Fort Willem I, Ambarawa

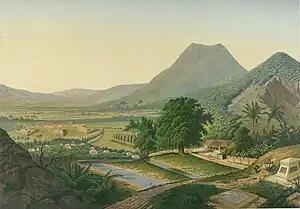
A 19th-century lithograph showing the fertile Ambarawa plantation with European cemetery in the foreground and the extensive square-shaped Fort Willem I in the background.

Fort Willem I, known in Indonesian/Javanese as Benteng Pendem Ambarawa (Ambarawa's Sunken Fort), is a 19th-century Dutch fortress in Ambarawa, Central Java, Indonesia.